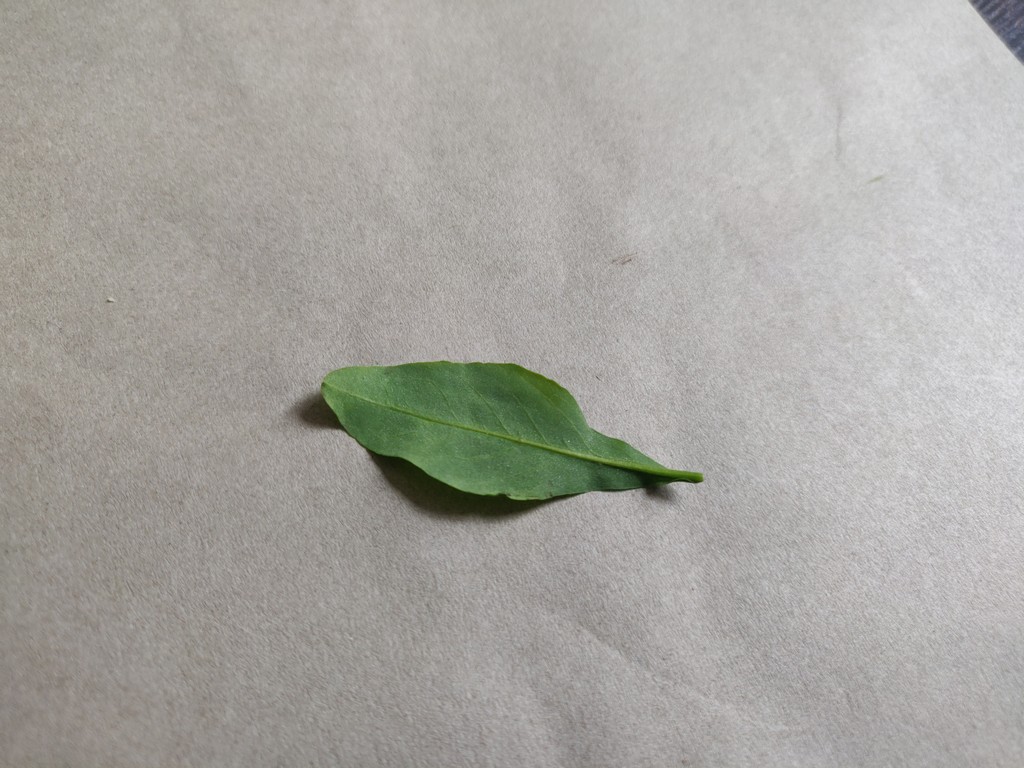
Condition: Healthy
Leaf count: single
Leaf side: back